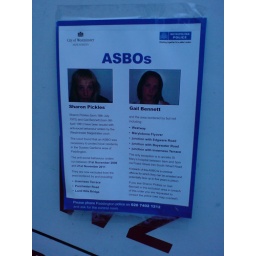
This was stuck up on a street sign within the ASBO area.